BBC Master

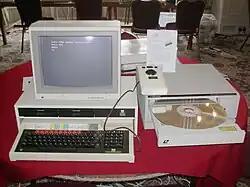
The BBC Master as part of a BBC Domesday System

The Master series consisted of several different models, all of which apart from the Master Compact were variants of the same basic design.